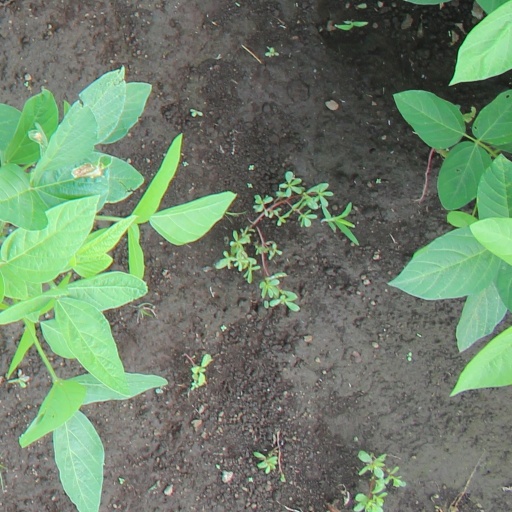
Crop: soybean